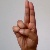
The image shows a hand gesture representing the letter 'U' in Indian Sign Language.